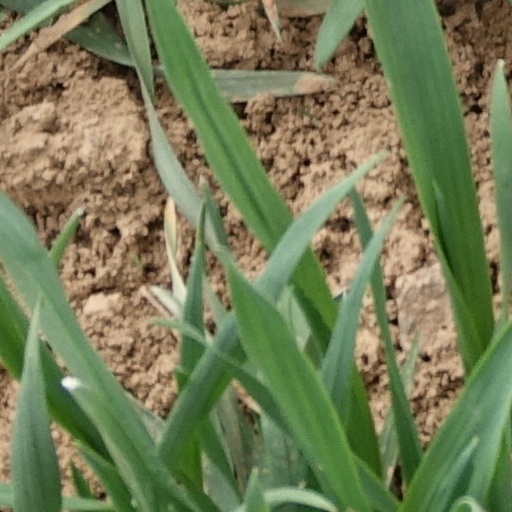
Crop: wheat